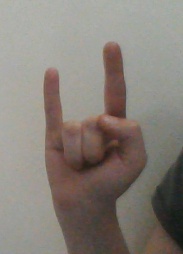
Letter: la